Hinkley Point A nuclear power station

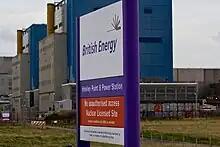
Hinkley Point A reactors seen from the south side of the site

In August 1963, during a hot run test on the first reactor, which had not then been loaded with nuclear fuel, problems were encountered due to noise from the single stage axial flow gas circulators. This could be heard up to away, and personnel working at the station had to wear ear defenders. After unexplained drops in the mass flow rate and motor driving current in number 3 and 5 gas circulators, the hot run tests were stopped and the gas circuit opened up. Severe mechanical damage to the blading and diffuser sections of the number 3 and 5 gas circulators was observed. Large sections of the diffusers had broken away, and extensive fatigue cracking was found in the outer tapering shell and central axial cone. Large pieces of the diffuser casing had entered the gas circulator blades and caused heavy impact damage, and large amounts of debris had been transported down the gas duct. The Inlet Guide Vanes (IGVs), which were provided to enable the performance of individual gas circulators to be "trimmed," were found to be extensively damaged, and the rotor blades and outlet guide vanes also had extensive impact and fatigue damage. Large numbers of the nuts and bolts involved had been shaken loose.